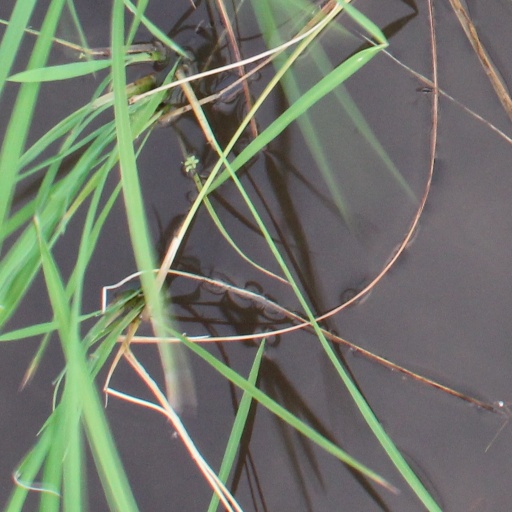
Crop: rice